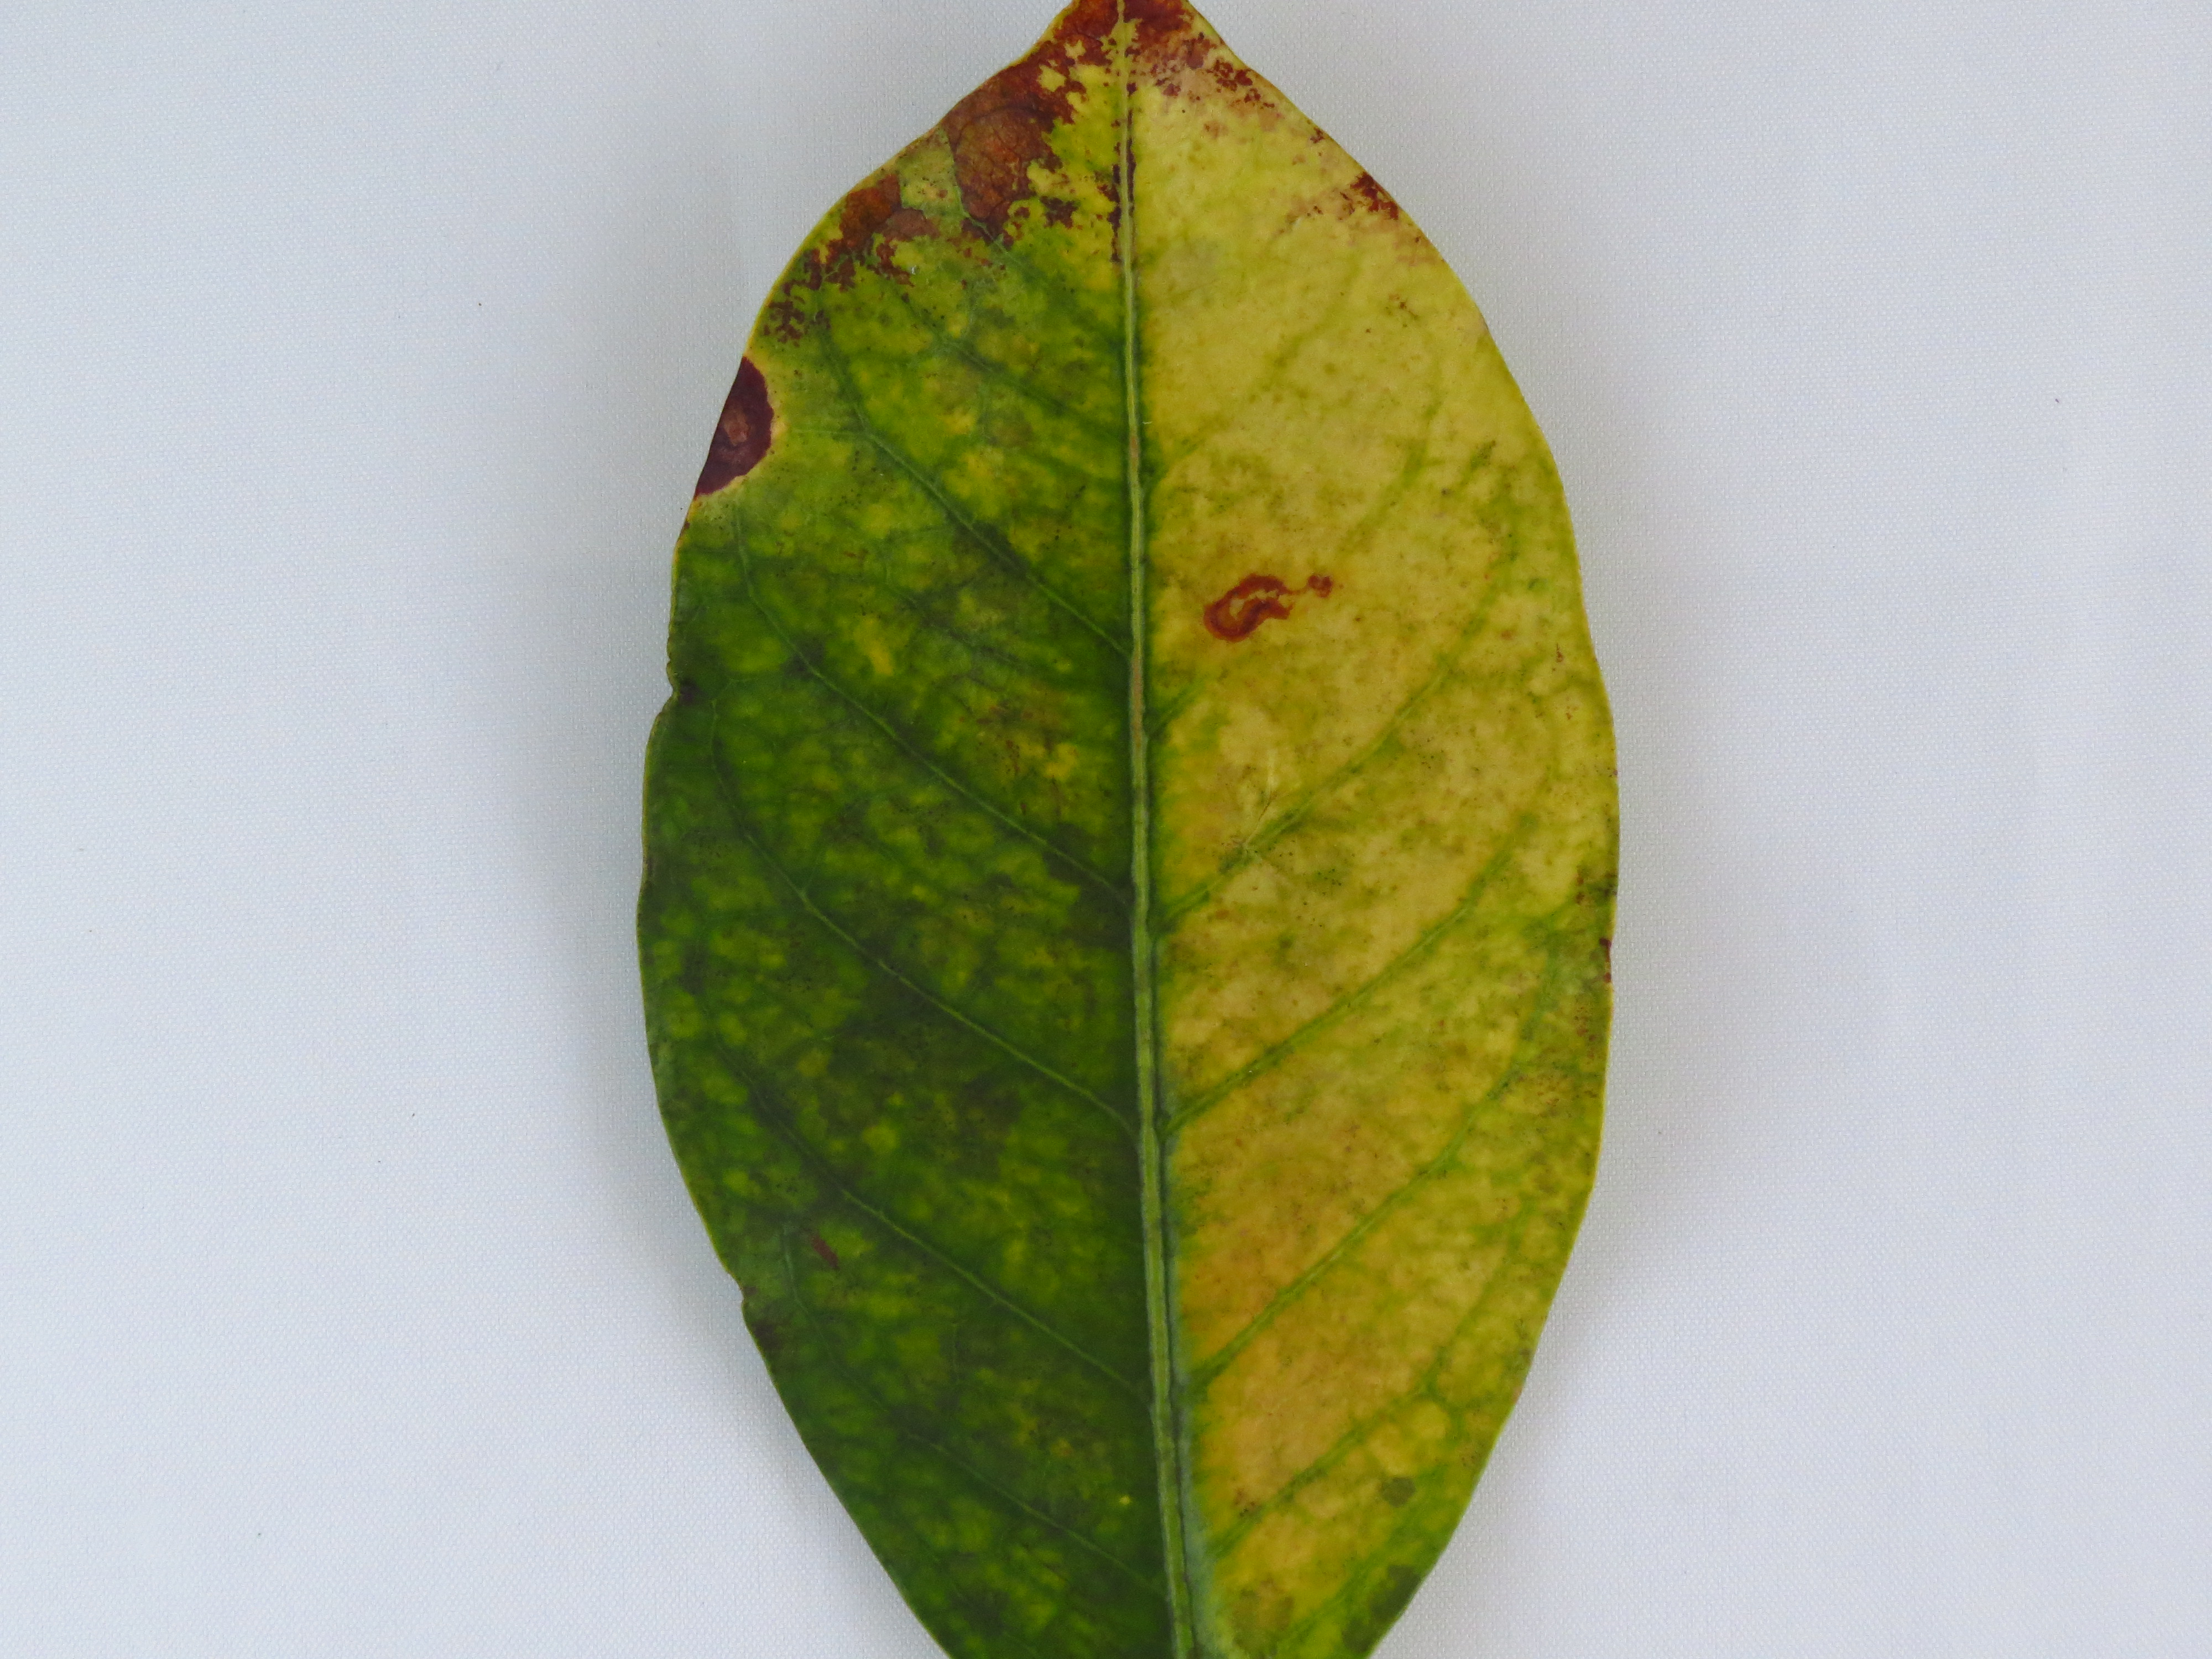
Label: manganese-Mn